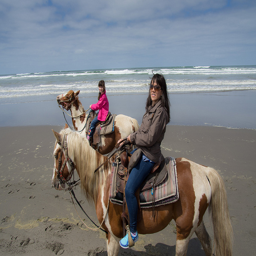
two people riding horses on a beach near water
Two young ladies are riding their horses on the beach.
A woman and a girl are riding horses on a beach
Two females ride horses along a beach on the ocean
Two women riding Pinto horses on the beach.